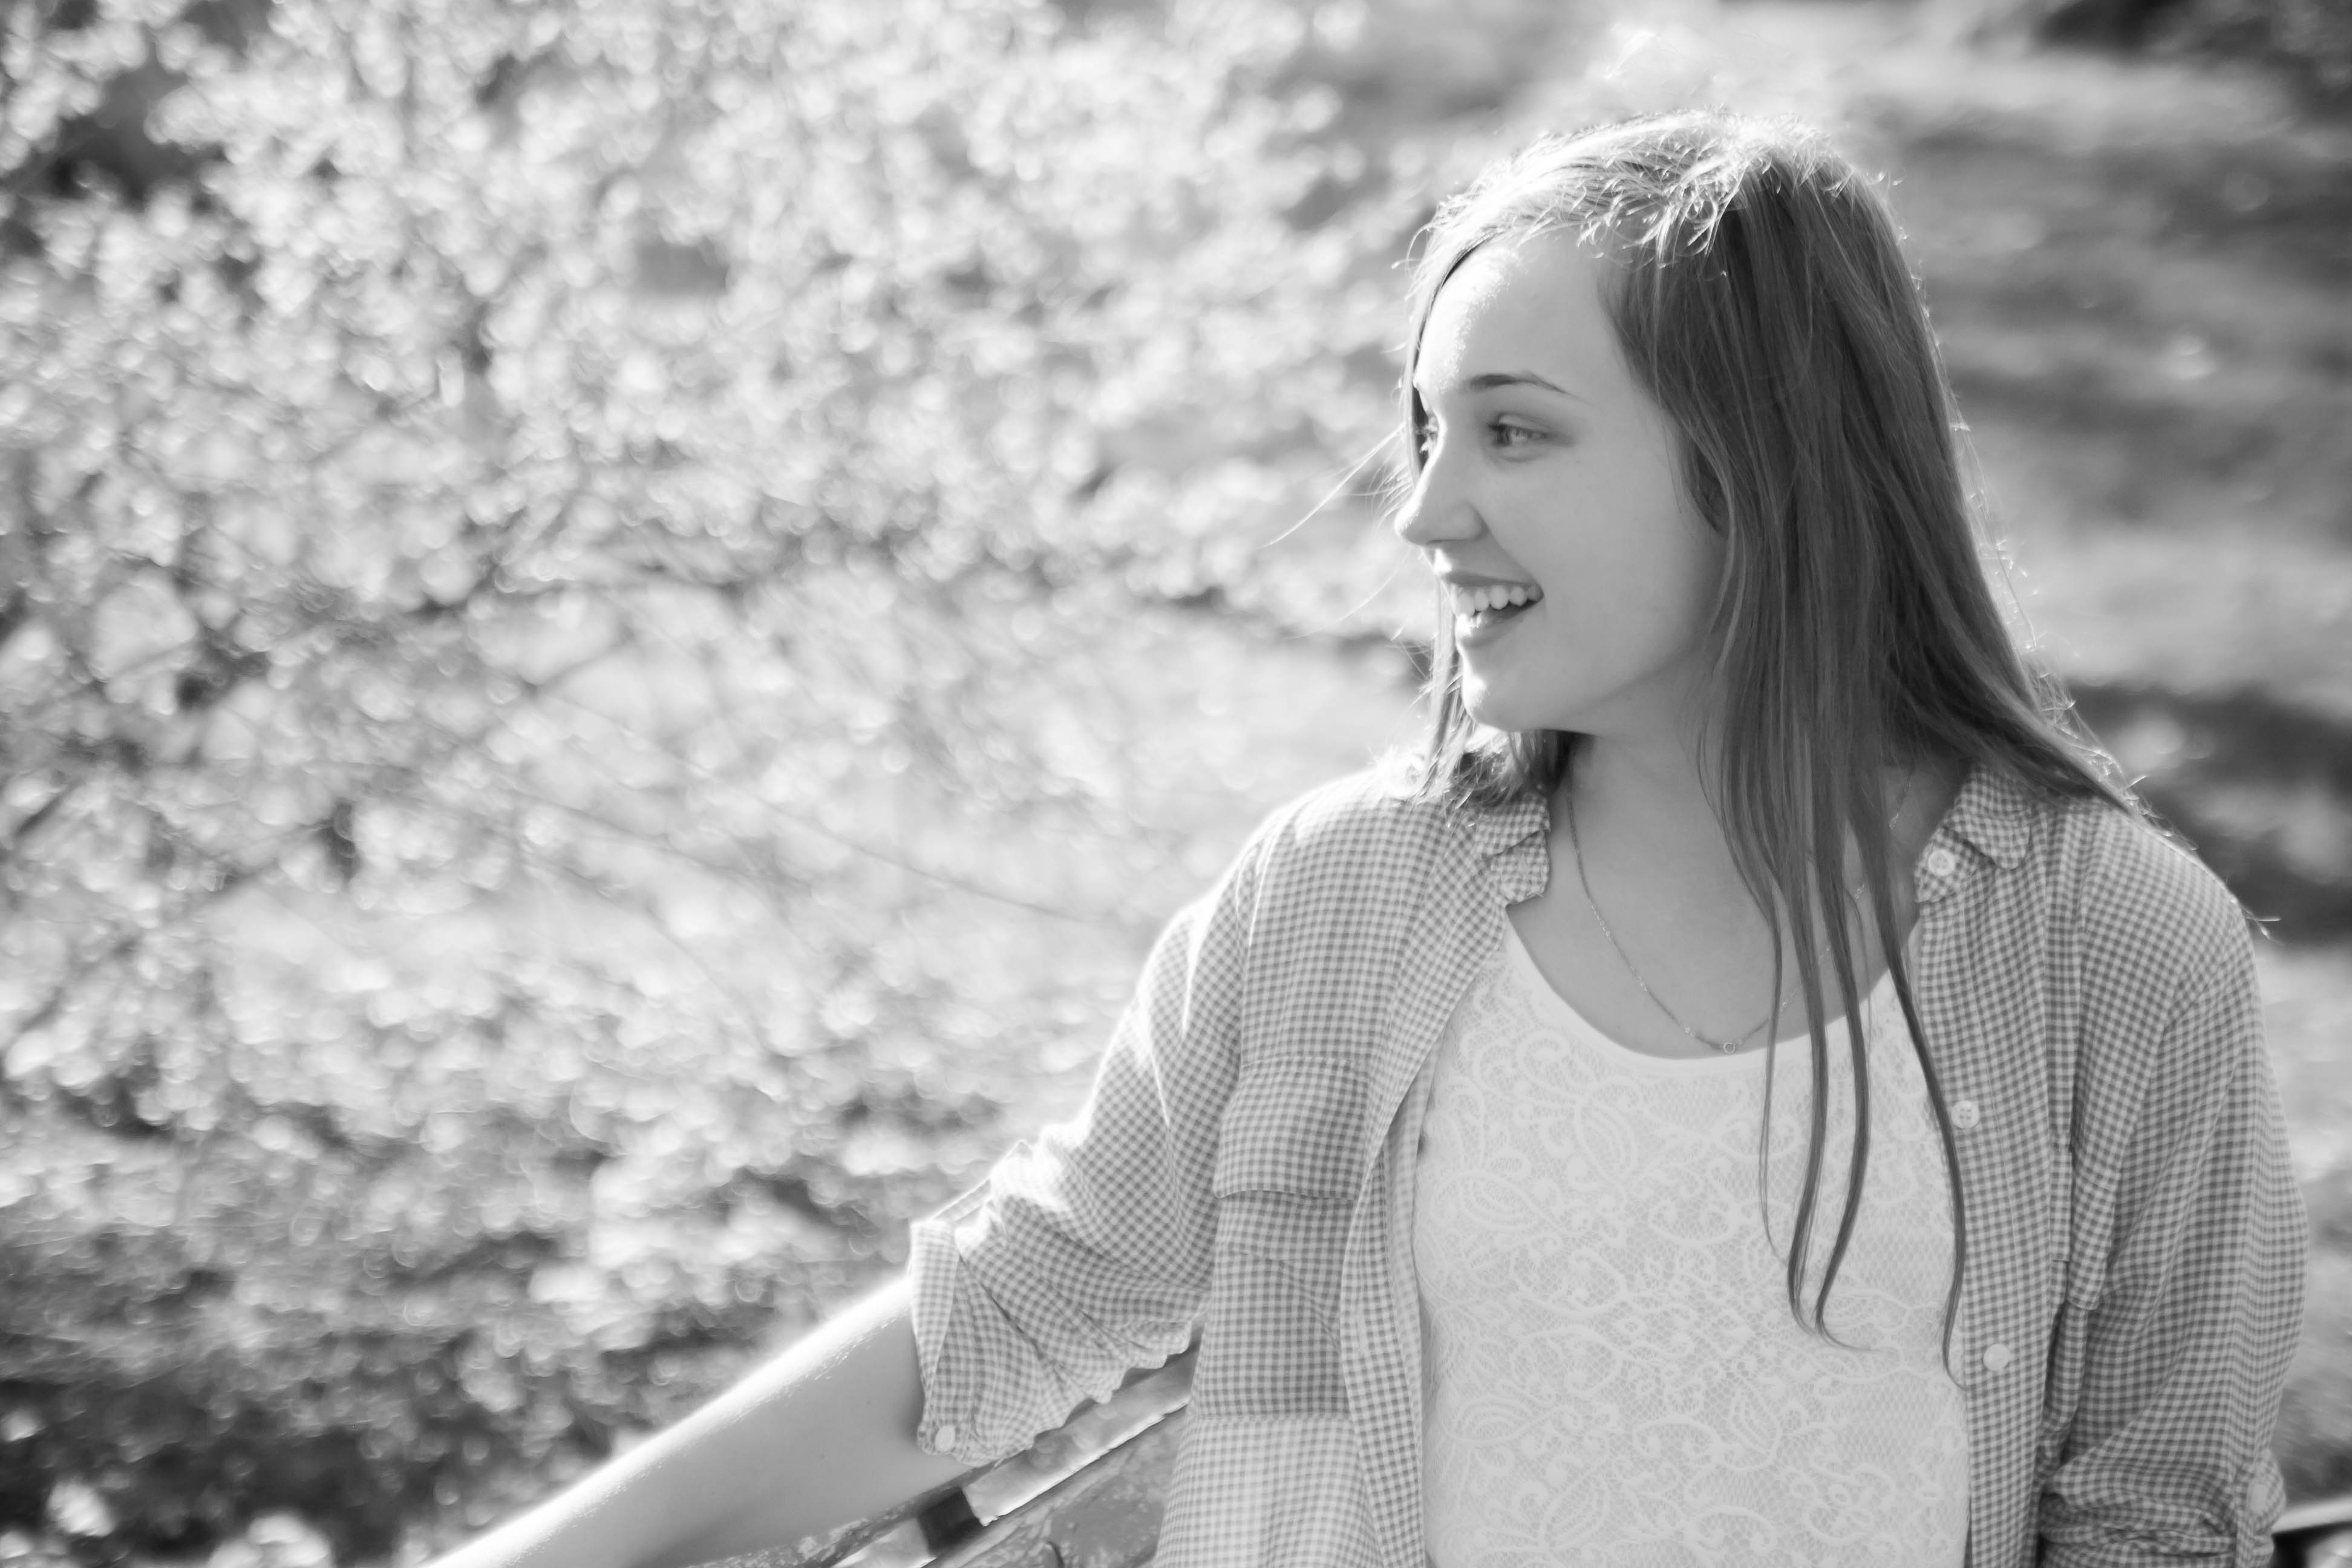
person, light, black and white, girl, woman, white, photography, portrait, model, spring, black, monochrome, smile, innocence, photograph, beauty, joy, about, photo shoot, monochrome photography, portrait photography